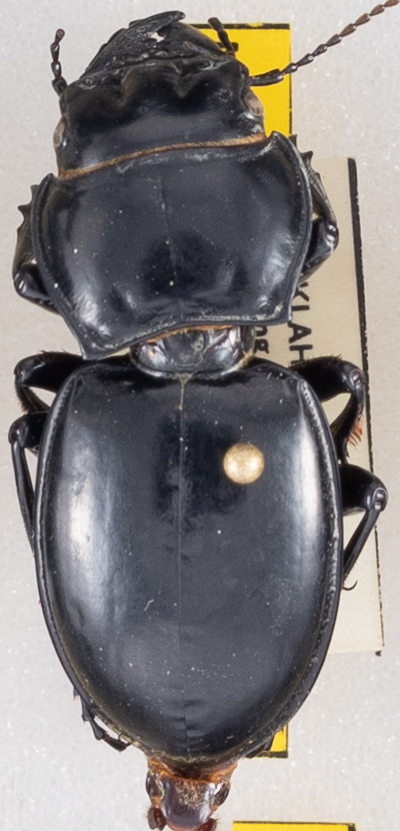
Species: Pasimachus californicus
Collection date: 2021-09-08
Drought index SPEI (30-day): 0.574
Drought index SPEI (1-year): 0.51
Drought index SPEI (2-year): -0.226